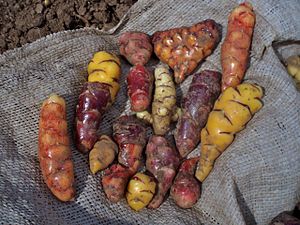
Surkløverknold
Et lille udvalg af de forskellige variationer af rodknolde
Et lille udvalg af de forskellige variationer af rodknolde
Surkløverknold eller oka er en plante i surkløver-familien, hvis knolde bruges som rodfrugter. Den blev i 1830 indført til Europa, som en konkurrent til kartoflen.